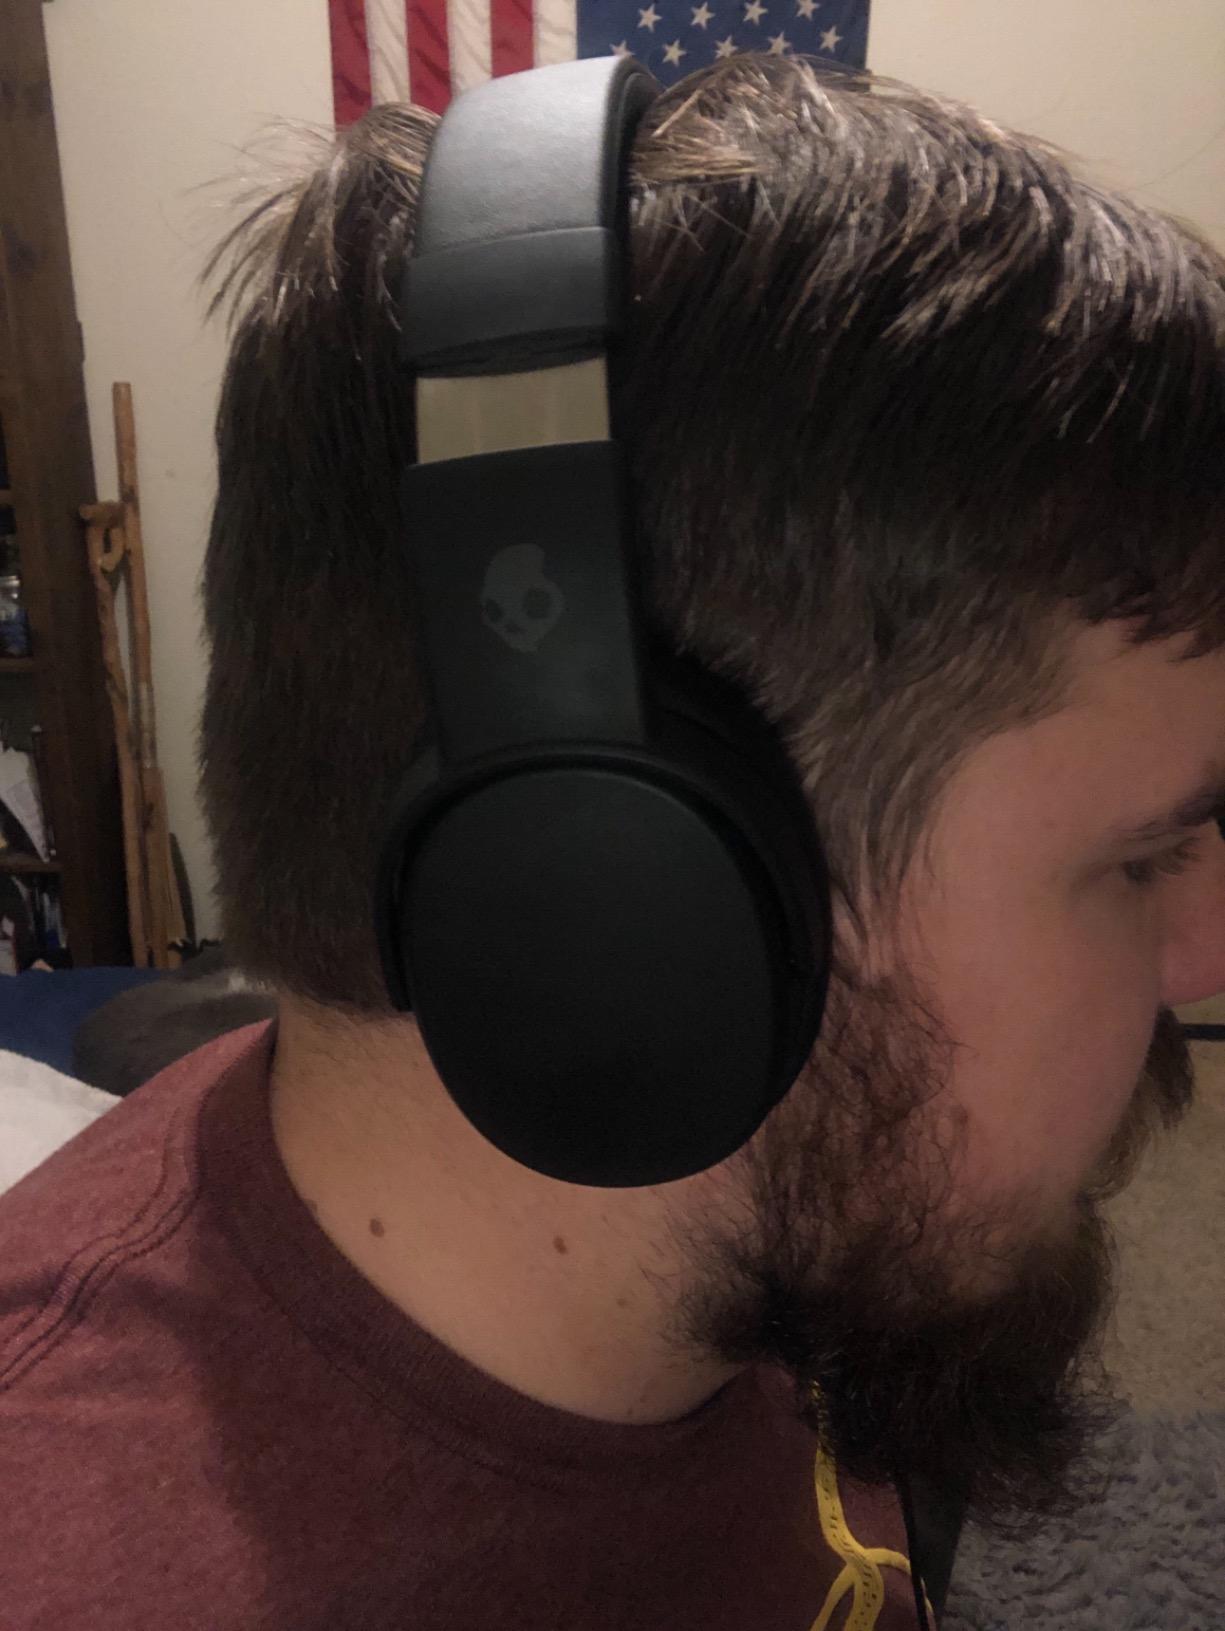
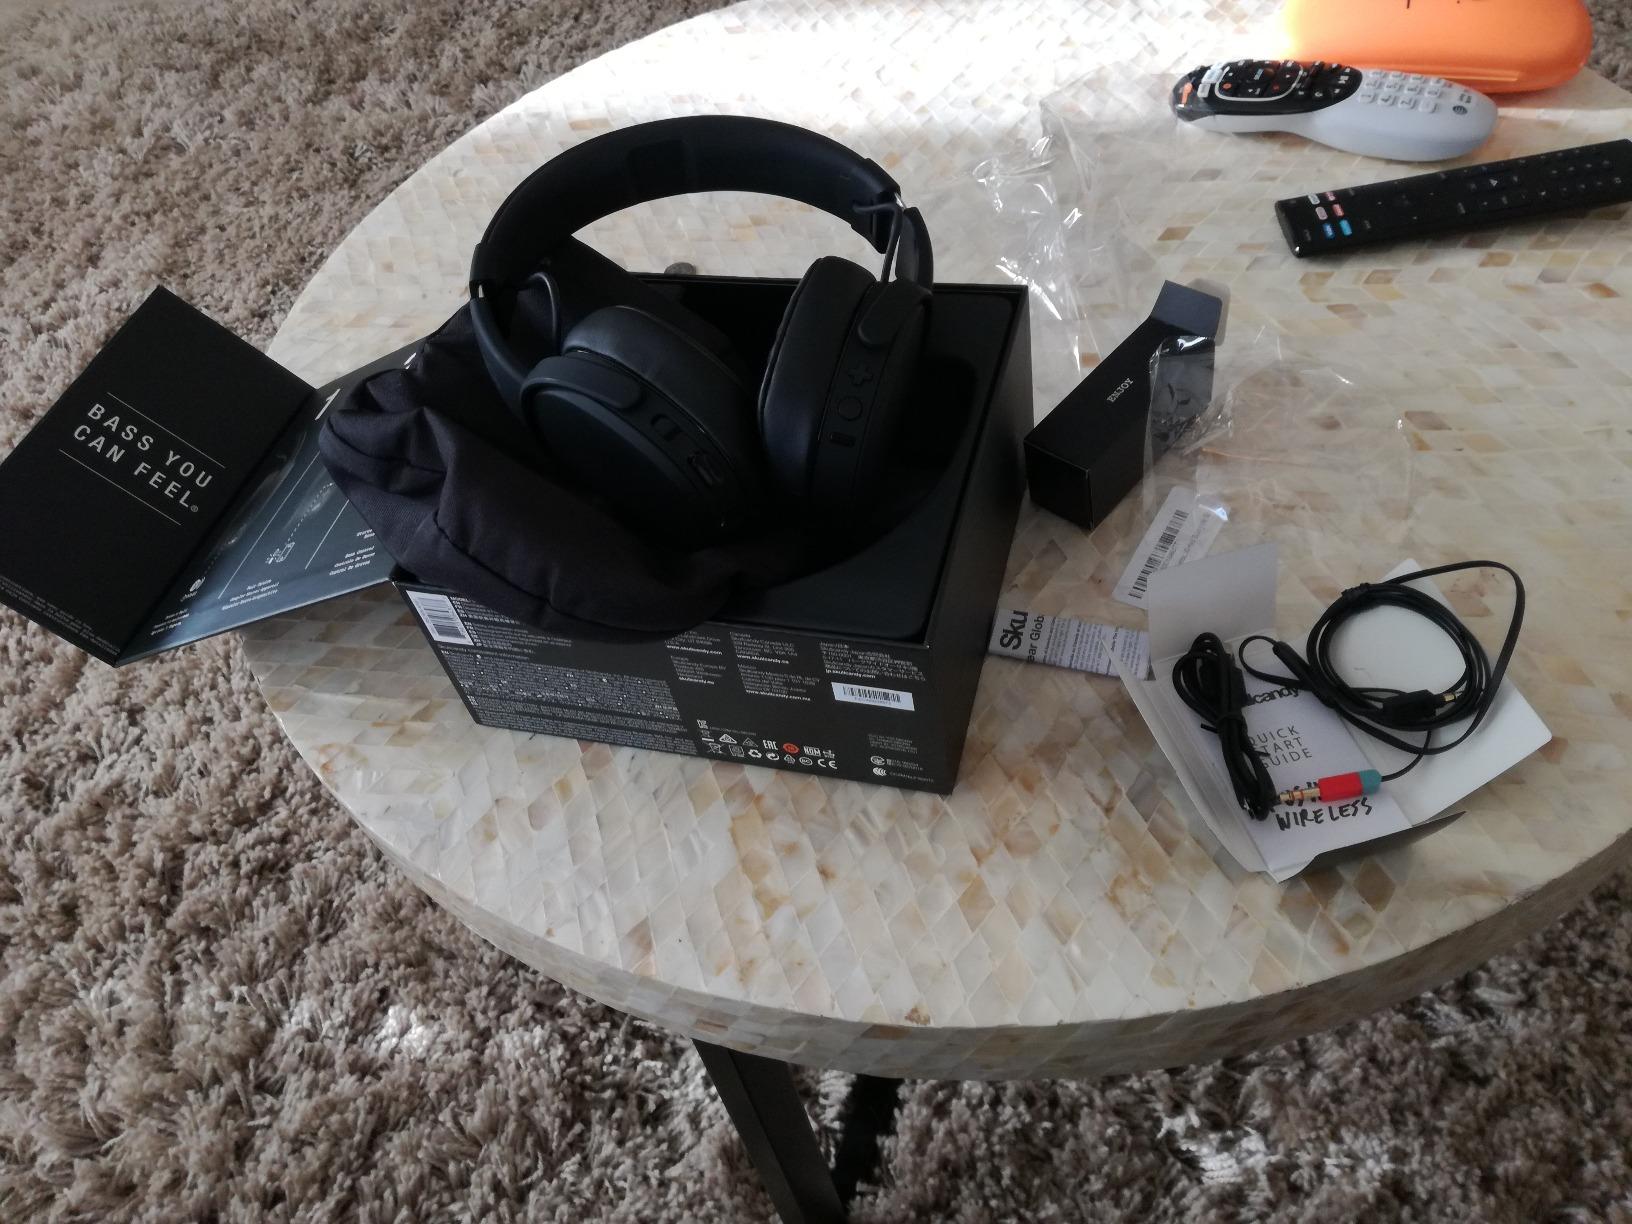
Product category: headphones
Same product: yes